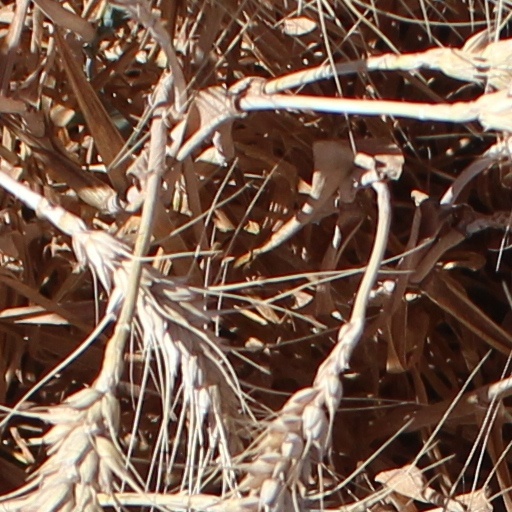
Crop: wheat